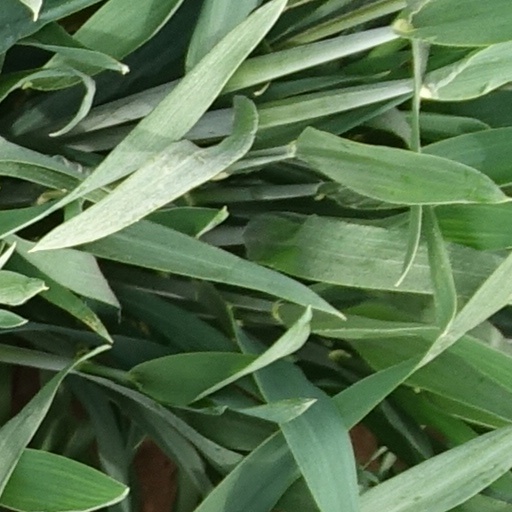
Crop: wheat